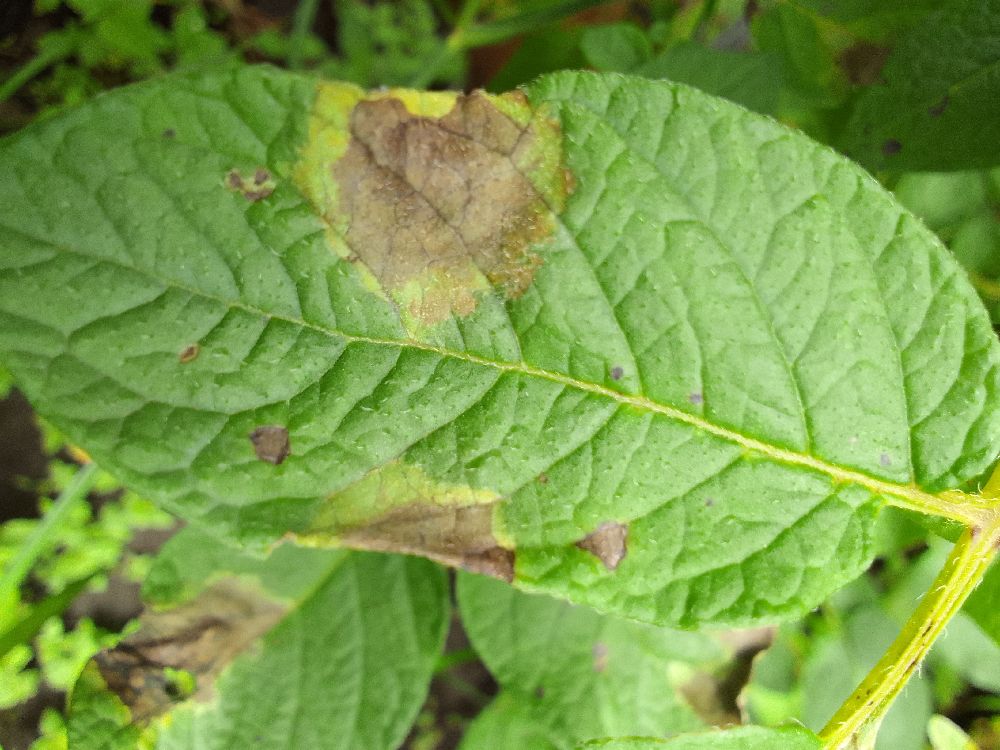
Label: Late blight